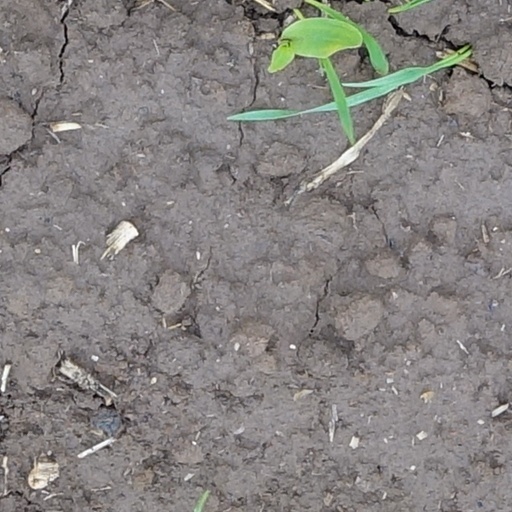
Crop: wheat